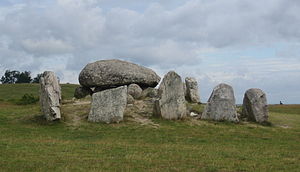
Havängsdösen
Havängsdösen
Havängsdösen er en stenkammergrav fra den yngre stenalder, beliggende på Østerlen i Skåne, Sverige. Den er cirka 5000 år gammel.